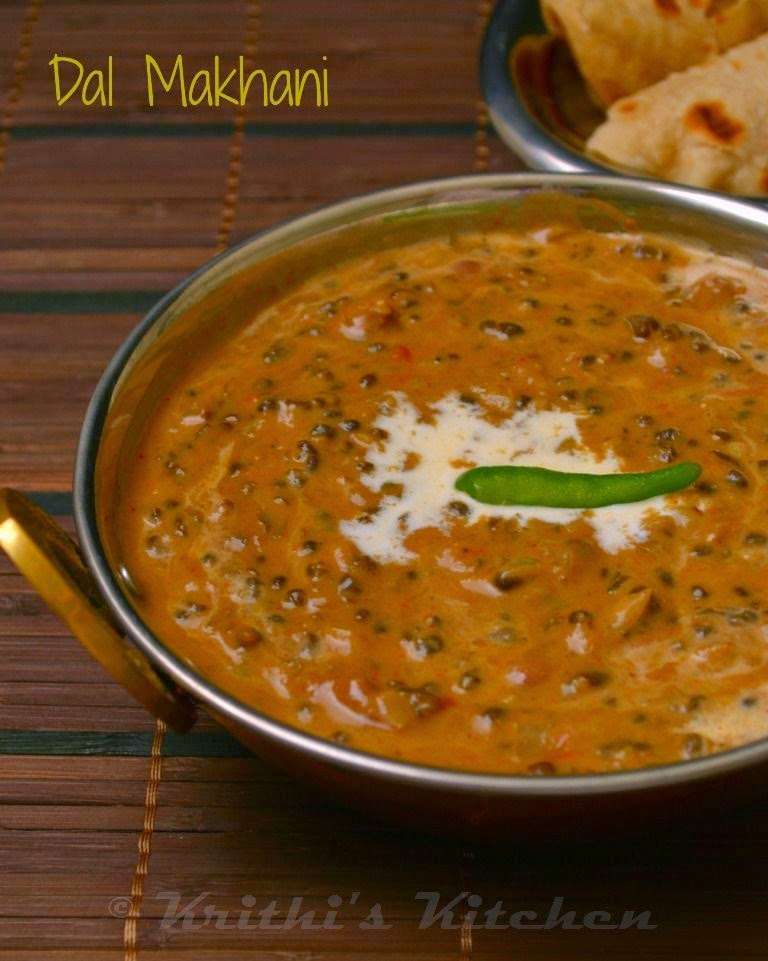
Dish: dal_makhani